Fishtank Ensemble

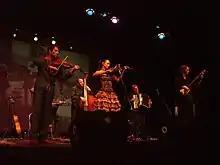
Fishtank Ensemble, Djangofest Northwest Sept. 22, 2007 – Set 3 SWHS – Whidbey Island, WA

Fishtank Ensemble was a gypsy rock music group from Los Angeles, California, known for their unique, high-energy and virtuosic stage show that blends a wide range of styles including Balkan, Romanian, gypsy, French hot jazz, flamenco, Turkish, Greek, and a little rock 'n' roll.